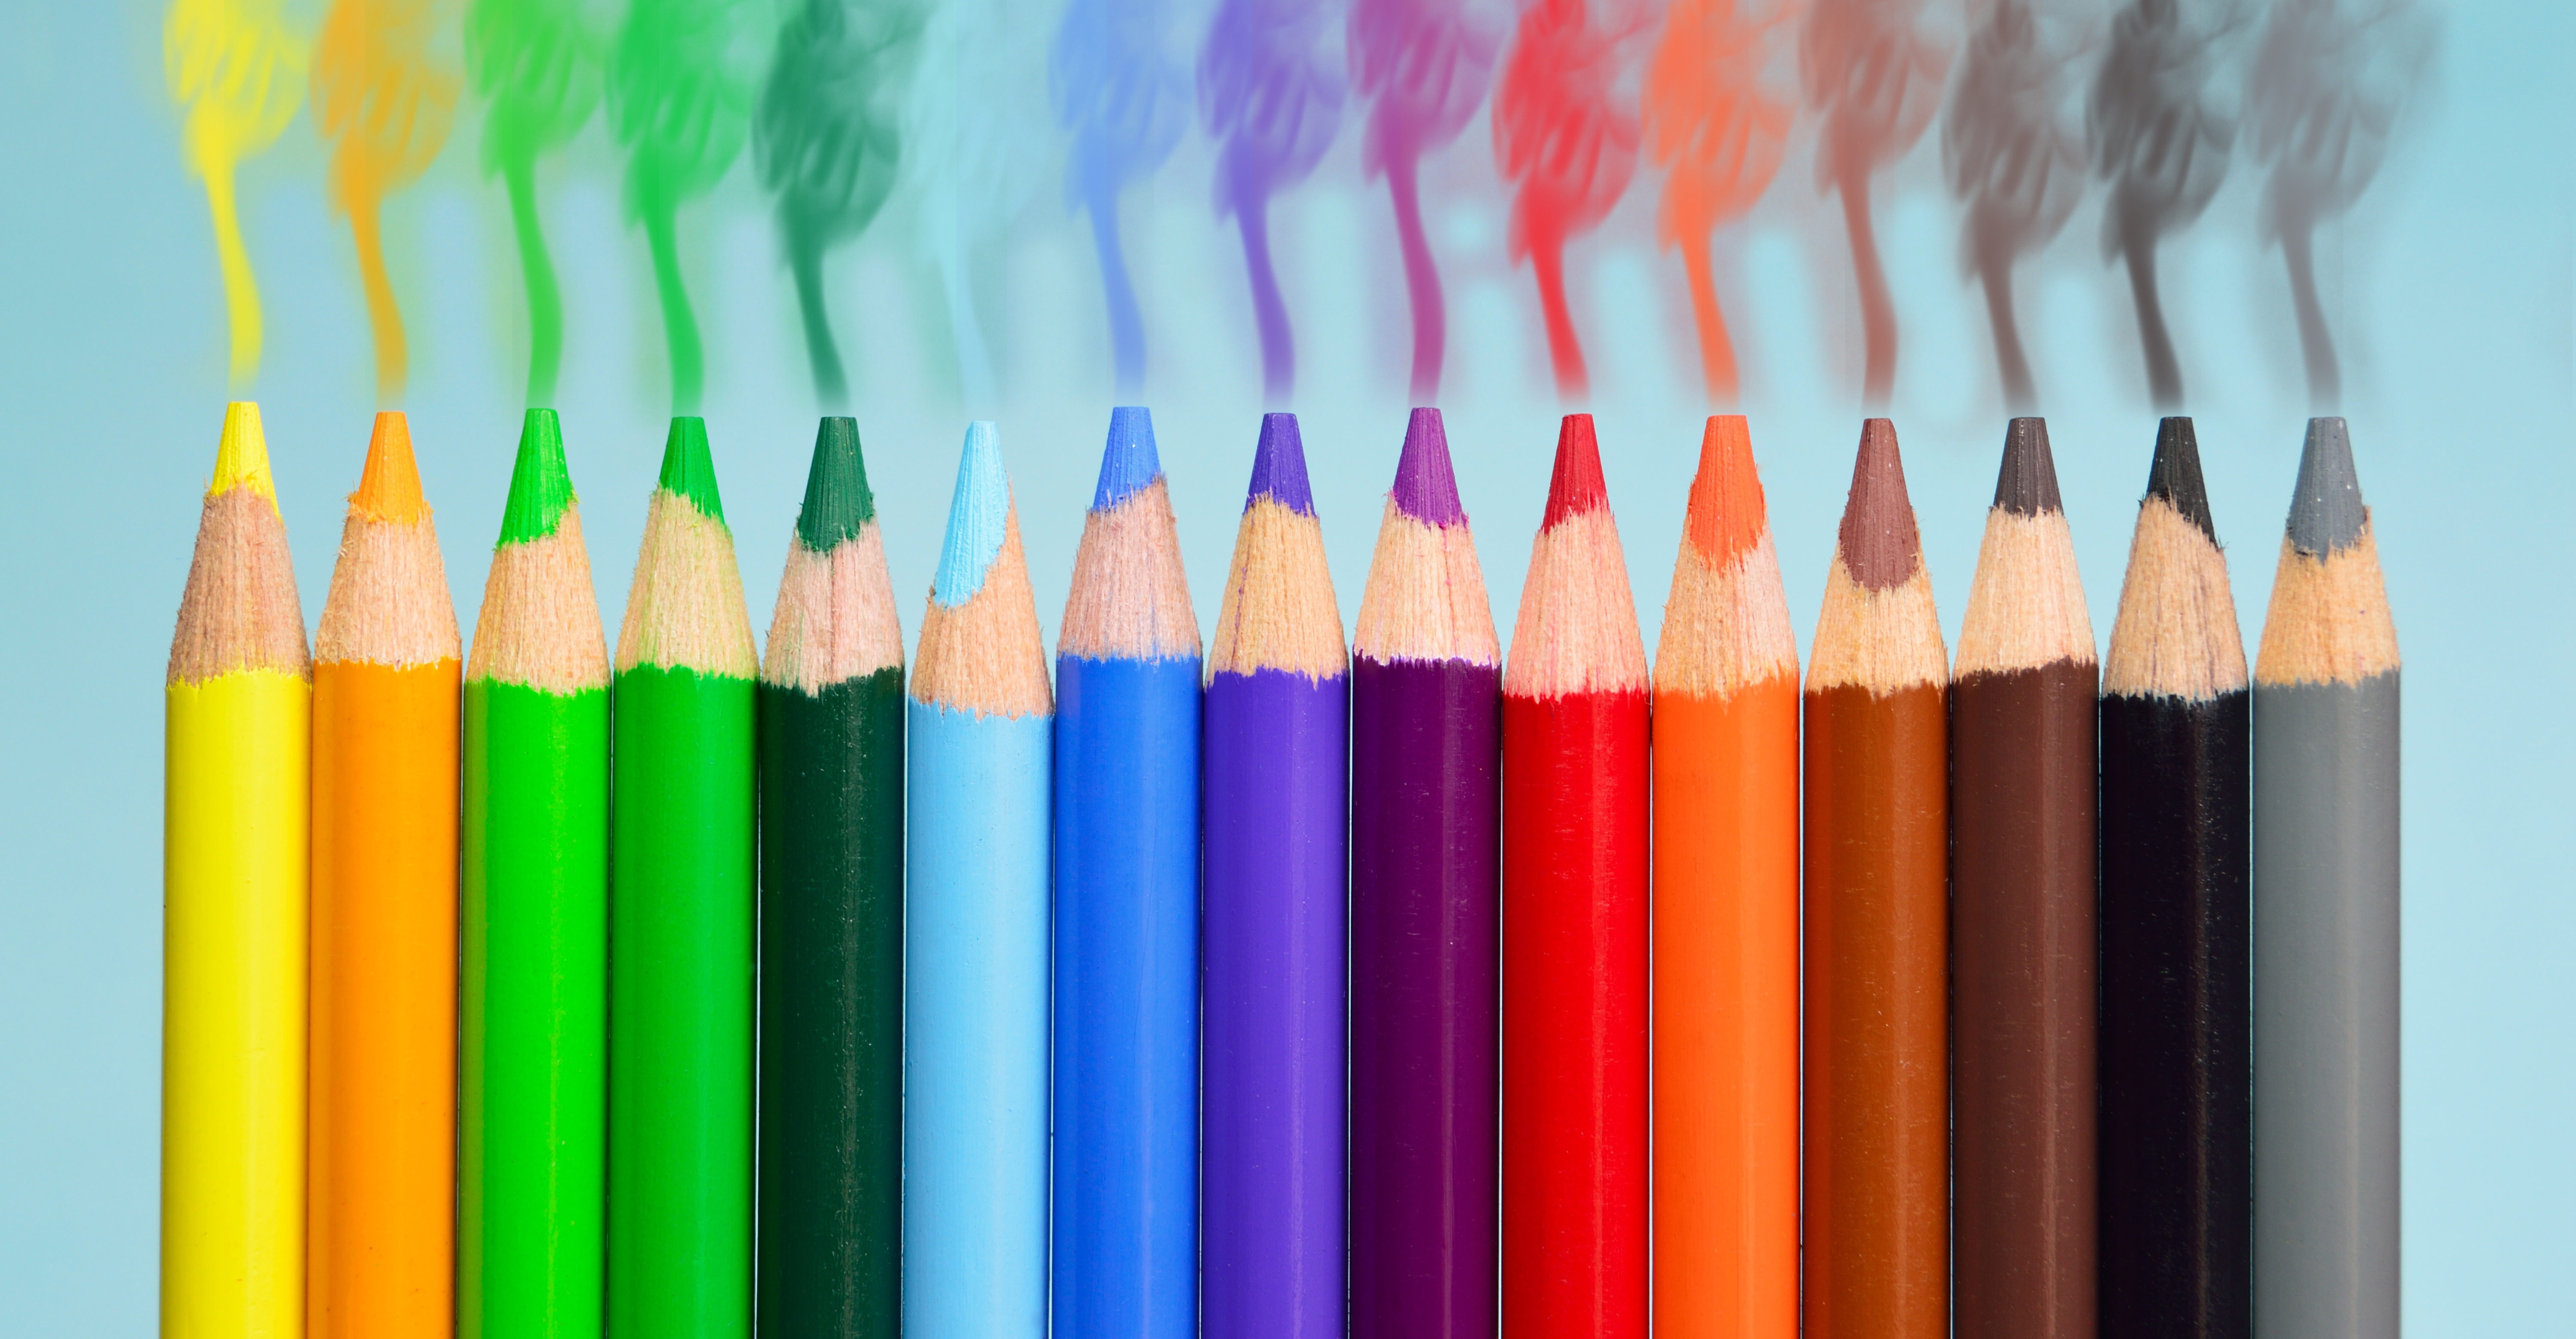
pencil, purple, run, smoke, orange, line, green, color, brown, blue, black, colorful, yellow, grey, turquoise, violet, pens, cyan, course, spectrum, magenta, kunterbunt